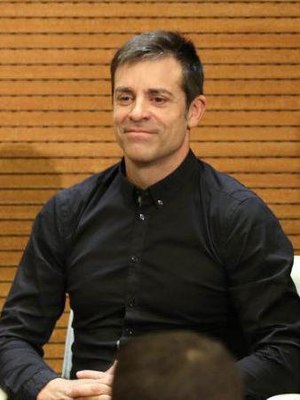
Roberto Solozábal
Roberto Solozábal Villanueva er en tidligere spansk fodboldspiller, der som midterforsvarer på det spanske landshold var med til at vinde guld ved OL i 1992 i Barcelona. I alt nåede han at spille 12 landskampe for spanierne.